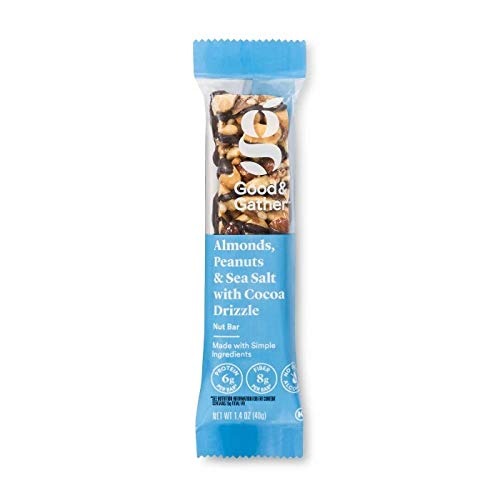
Item Name: Healthy Almond Peanuts and Sea Salt with Cocoa Drizzle Nut Bars Reach in with Calcium, Iron and Potassium Gluten Free Non GMO, 12 Bars
Bullet Point 1: Gluten Free: These nut bars are gluten free for those with gluten intolerance or sensitivity.
Bullet Point 2: Non GMO: The nut bars are non GMO, meaning they are free from genetically modified ingredients.
Bullet Point 3: Calcium, Iron and Potassium: Each bar contains important nutrients like calcium, iron and potassium to support health.
Bullet Point 4: Almond and Peanut Flavored: The bars have a delicious almond and peanut flavor that is both sweet and savory.
Bullet Point 5: 12 Bars per Pack: Each pack contains 12 individually wrapped bars for convenience and portability.
Value: 1.0
Unit: Count

Price: 11.89